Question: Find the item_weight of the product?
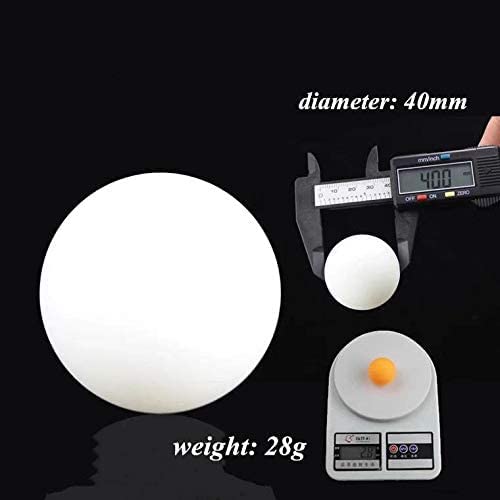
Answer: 28.0 gram